Nissan SR20DET

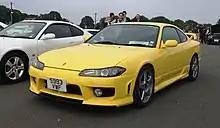
The 1999 Nissan Silvia Spec-R (S15) is powered by the SR20DET.

The SR20DET was used in a number of Nissan vehicles produced from 1989 to 2002, including the Nissan Silvia line of small compact sports cars. Below is a list of these.